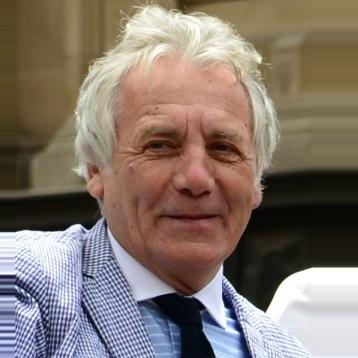
Age: 69